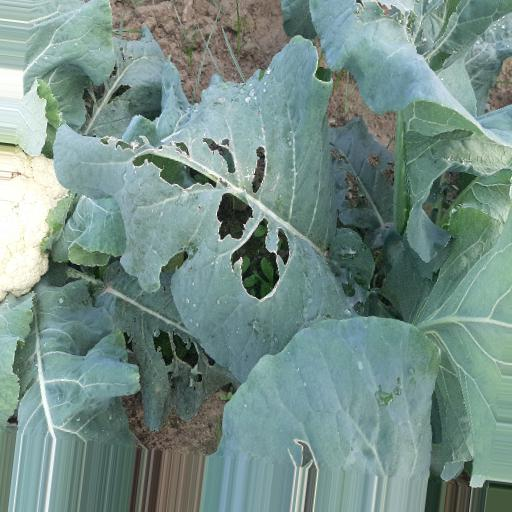
Label: Black Rot